Tramways in Île-de-France

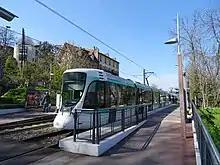
Line T2

Line T2 ("Trans Val-de-Seine") connects the bridge of Bezons (Pont de Bezons) to the Porte de Versailles Paris Métro station (near Paris's main exhibit grounds) via La Défense and Issy-les-Moulineaux business districts. It opened in 1997 between La Défense and Issy–Val de Seine stations, exploiting a former SNCF line, the Moulineaux Line, which closed to regular train traffic in 1993. Tram line T2 was first extended south in 2009, from Issy–Val de Seine station to the Porte de Versailles, then north in 2012 from La Défense to the Pont de Bezons.